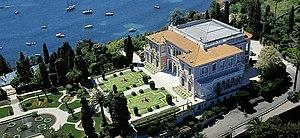
Louis Marchand des Raux est un artiste peintre et lithographe français né le 12 décembre 1902 à Fondettes en Indre-et-Loire, mort le 13 janvier 2000.
La villa Ephrussi de Rothschild, appelée aussi villa Île-de-France, est un des plus beaux palais de style Renaissance de la Côte d'Azur construit sur un sommet de la presqu'île du cap Ferrat entre 1905 et 1912 à Saint-Jean-Cap-Ferrat par la baronne Béatrice Ephrussi de Rothschild.
Le goût Rothschild est un style élaboré de décoration intérieure d’origine française, anglaise et allemande né au XIXᵉ siècle lorsque la riche, célèbre et puissante famille Rothschild était à son apogée.
La liste qui suit présente les édifices du département des Alpes-Maritimes protégés au titre des monuments historiques et répertoriés dans la base Mérimée du ministère français de la Culture, à l'exception de ceux des communes de Nice et Grasse présentés respectivement dans la liste des monuments historiques de Nice et dans la liste des monuments historiques de Grasse. Les édifices de la commune de Cannes sont également présentés dans la liste des monuments historiques de Cannes.